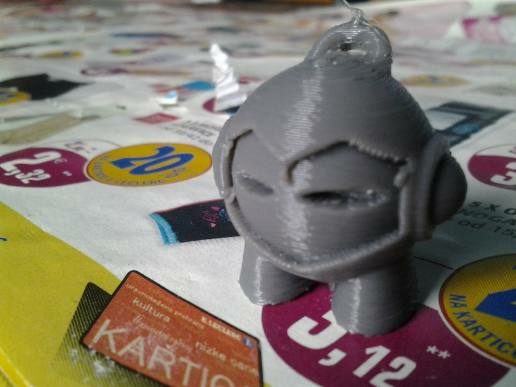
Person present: No